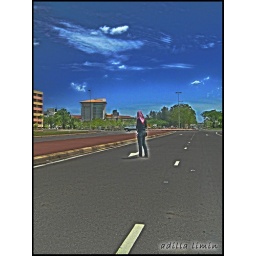
Nisah crossing the road while me standing in the middle of the road~